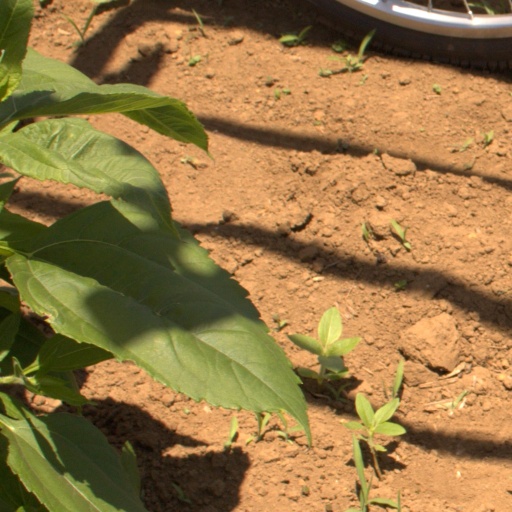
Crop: Jerusalem artichoke